History of Al Ahly SC

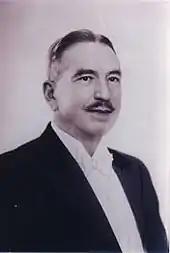
Gaafar Waly, The first president of both the Egyptian Football Association and Al Ahly sports club at the same time

Although the game of football was not one of the goals of the founders of Al Ahly club the goal of the club was opening its doors to students of higher schools to meet and practice political dialogues, but the graduates of high schools members of the club have fallen in love with football, which prompted Ahly to build the first stadium in 1909 and they used to call it the time (Al-Hawsh), which is a colloquial word from Egyptian dialect means the courtyard in Arabic. The stadium was developed over the years to be Mokhtar El-Tetsh Stadium.